VIVO! Bratislava

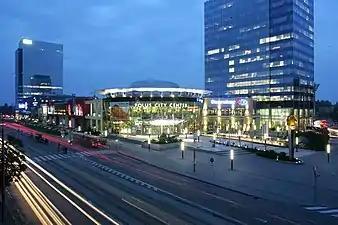
VIVO! Bratislava as seen from Vajnorská Street

VIVO! Bratislava (until 7 November 2019 Polus City Center) is a shopping mall in Bratislava, Slovakia. When it opened in November 2000, it was the country's first modern shopping mall.